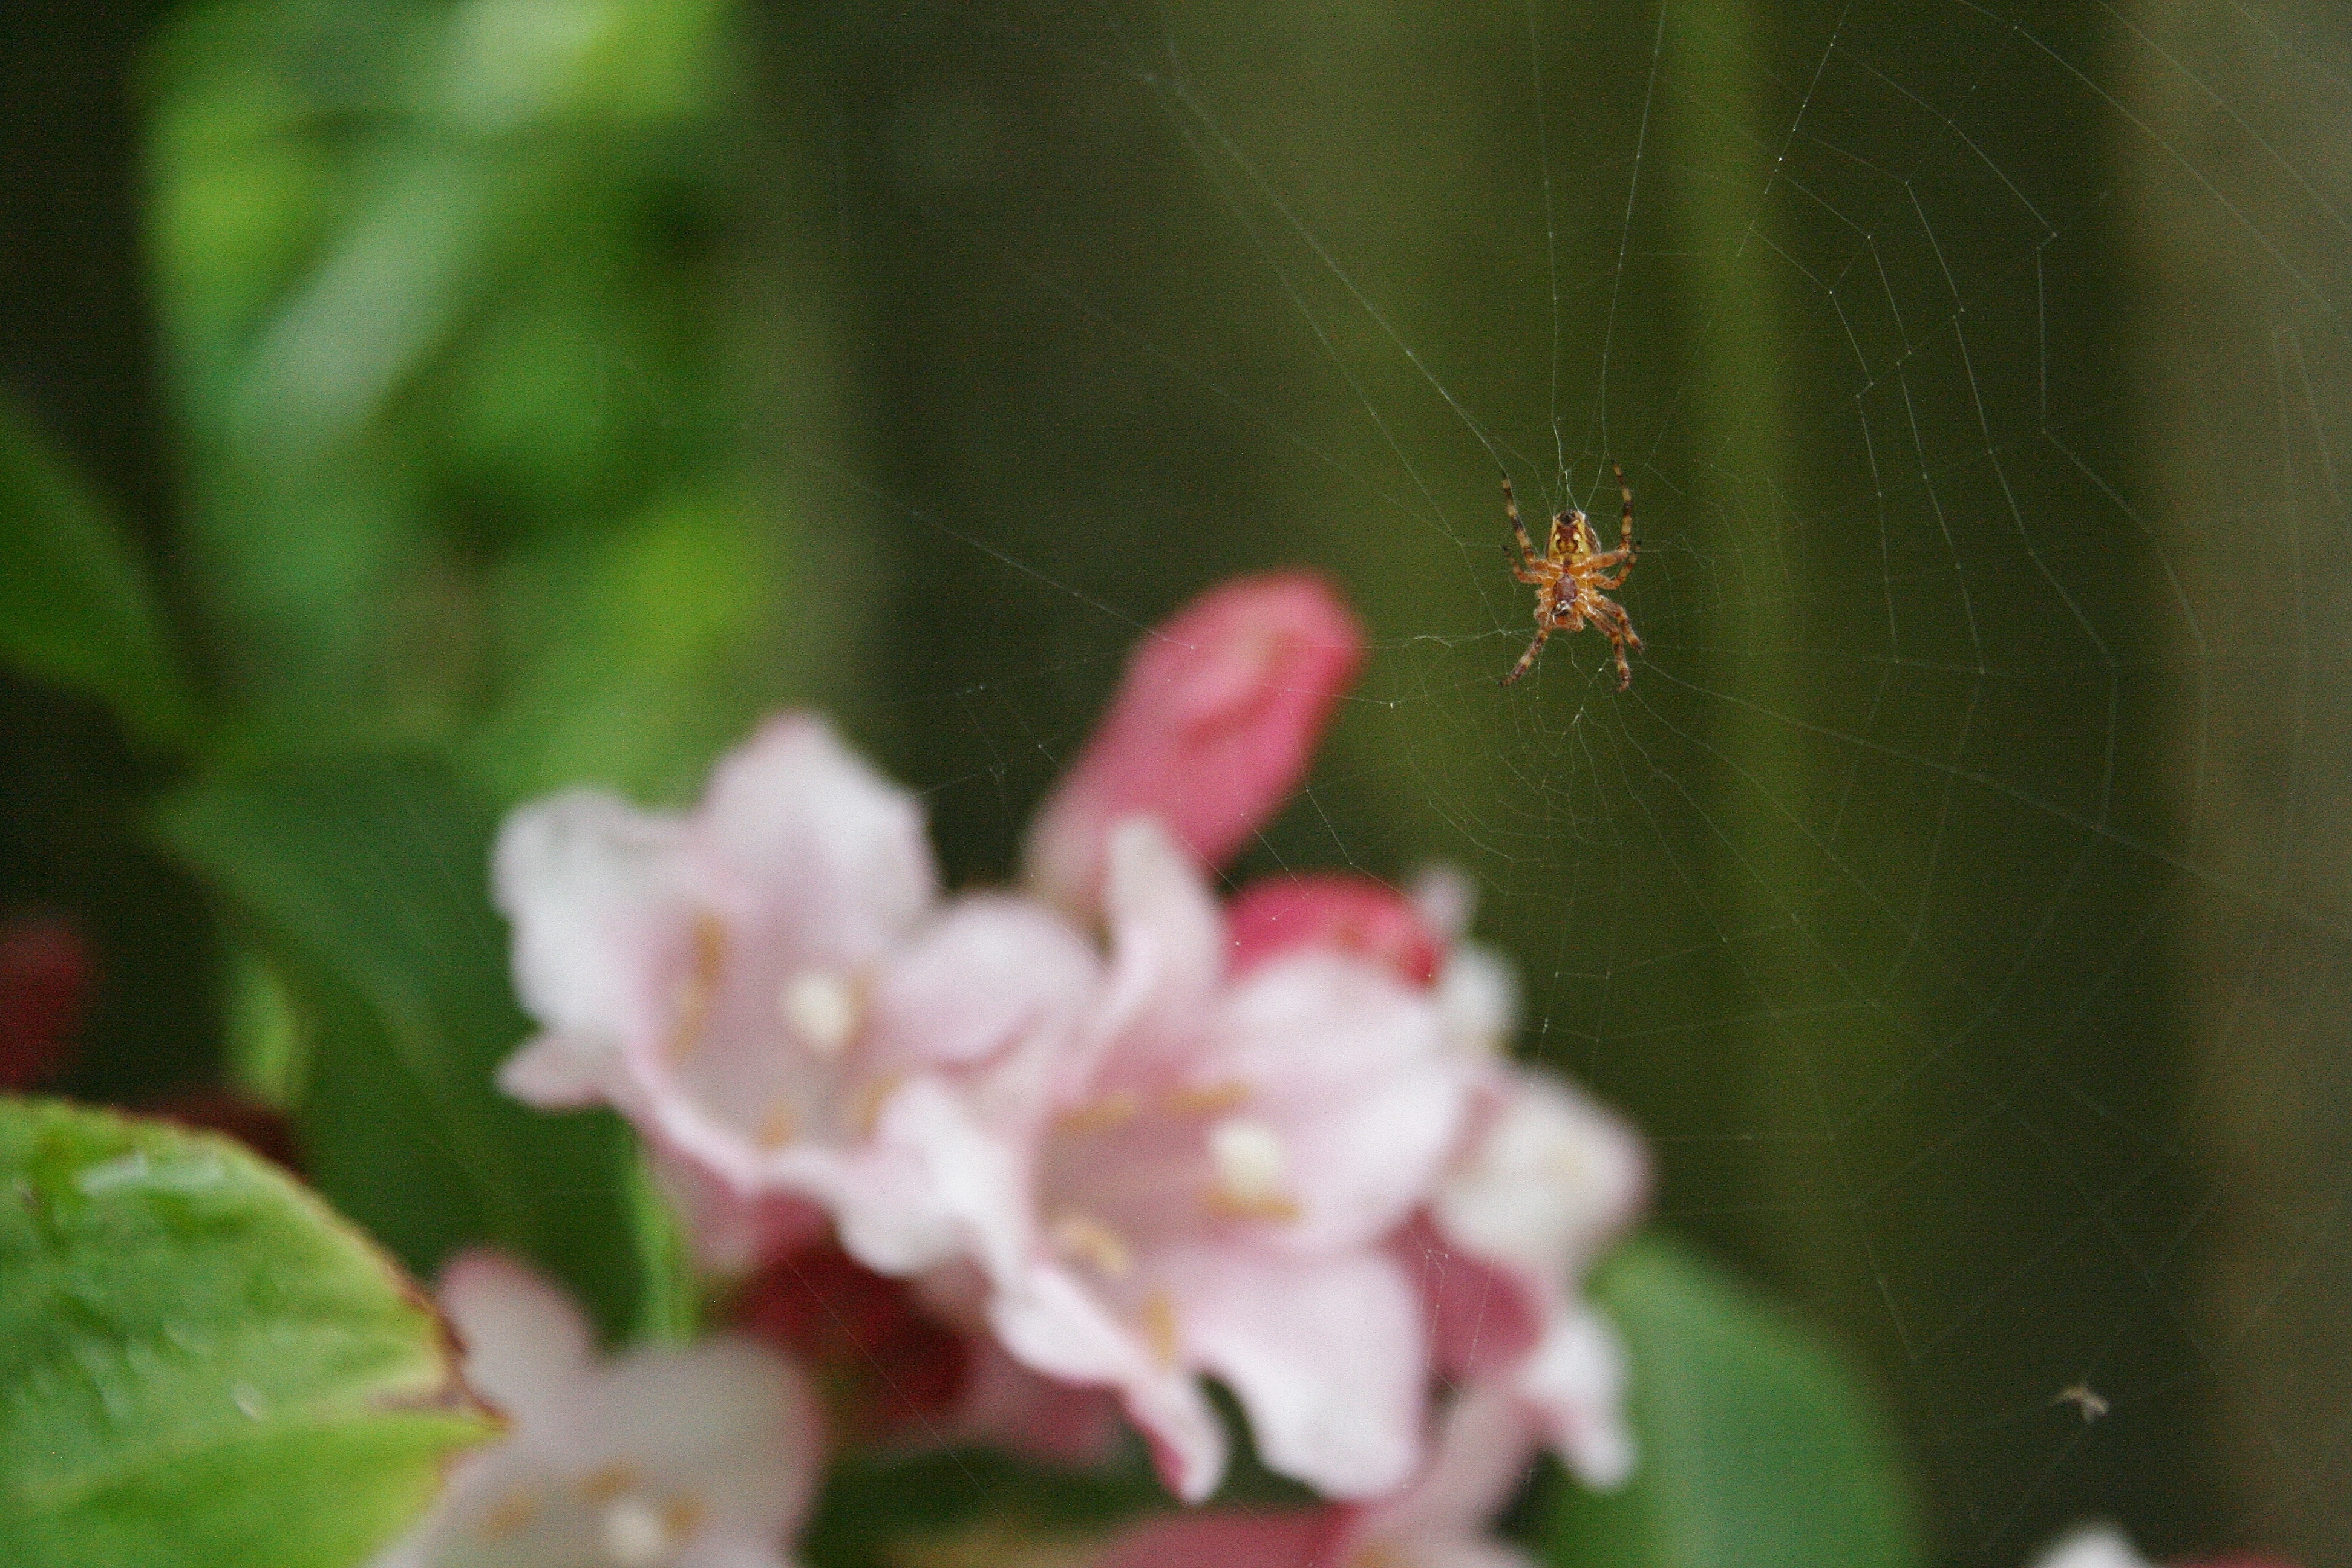
nature, blossom, plant, photography, leaf, flower, green, insect, macro, botany, flora, fauna, cherry blossom, invertebrate, close up, spider, shrub, macro photography, flowering plant, land plant